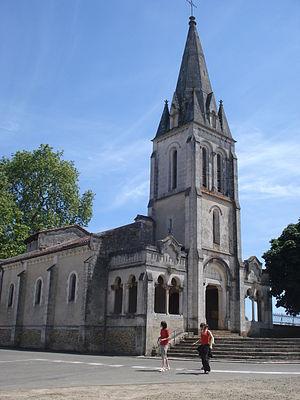
Le département français des Landes compte 438 églises pour un total de 331 communes, soit une moyenne de 1,32 église par commune. La commune de Parleboscq, née de la réunion de sept paroisses, compte à elle seule sept églises.
Gaillères est une commune du Sud-Ouest de la France, située dans le département des Landes.